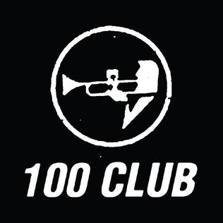
Building: 100 Club
Country: United Kingdom
Year built: 1942
Music venue in London, England This article is about the music venue. For the Premier League 100 Club, see List of footballers with 100 or more Premier League goals . 100 Club Link Quartet on stage at the 100 Club in 2011 Location Oxford Street London , W1 Public transit Tottenham Court Road Capacity 350 Opened 1942 ; 83 years ago ( 1942 ) Website the100club.co.uk The 100 Club is a music venue located at 100 Oxford Street , London, England, where it has been hosting live music since 24 October 1942. It was originally called the Feldman Swing Club , but changed its name when the father of the current owner took over in 1964. Feldman Swing Club In 1942, the venue was a restaurant called Macks, which was hired out beginning 24 October every Sunday evening by Robert Feldman at £4 per night to host a jazz club featuring swing music . The initial line-up of the Feldman Swing Club advertised in Melody Maker included Frank Weir , Kenny Baker and Jimmy Skidmore , with guest artists the Feldman Trio, composed of Feldman's children, including then eight-year-old jazz drummer Victor Feldman . The club's clientele included American GIs, who introduced jitterbug to the club, banned at most other music venues. Patrons included Glenn Miller , who auditioned young Victor Feldman, and the club hosted many top American jazz acts, including Mel Powell , Ray McKinley , Art Pepper , and Benny Goodman . Bebop as well as swing was featured. British musicians such as Ronnie Scott and Johnny Dankworth performed there. The club became a mecca for black musicians from the British Empire, such as Frank Holder , Coleridge Goode and Ray Ellington . The club was eventually taken over by Humphrey Lyttelton 's manager and, during that period, Louis Armstrong appeared at the venue. The lease was sold on to Ted Morton, who promoted it as the Jazz Shows Jazz Club. During this period, jazz fan Roger Horton began working at the club and was promoted to manager in 1964. 1970s onward Stan Tracey performing in the 1980s Following the Trad boom and UK beat scene the club became associated with Punk rock . In September 1976, the 100 Club played host to the first international punk festival , an event which helped to push the then new punk rock movement from the underground into the mainstream. Bands which played at this event included the Sex Pistols , Siouxsie and the Banshees , The Clash , Buzzcocks , The Jam , The Stranglers and The Damned . Under the promotion of Ron Watts , the venue then booked punk bands like Angelic Upstarts , U.K. Subs and The Adicts , as well as, from 1981 onwards, hardcore punk bands such as The Varukers , Black Flag , Discharge , Charged GBH , Crass , Picture Frame Seduction , Skrewdriver , English Dogs , etc. Several live albums were recorded at the club, including one by the Sex Pistols. On 31 May 1982, The Rolling Stones played an unannounced show there as a warm-up for their European tour, and returned again on 23 February 1986 to play a tribute show for their recently deceased pianist Ian Stewart , a concert that was their only live performance between 1982 and 1989. Other nights would see a range of jazz, rhythm-and-blues and soul groups on the stage, including a "duel" between tenor saxophonists Teddy Edwards and Dick Morrissey in the 1980s. Other notable jazz musicians, including Sonny Stitt , Lee Konitz and Archie Shepp , have also appeared at the club. Manager Roger Horton eventually became a director, and in 1992 took over the ownership, handing it on to his son Jeffrey Horton when he retired in 2001. Northern soul The 100 Club has been the home to the world longest running Northern soul all-nighters, the 6t's Rhythm 'n' Soul Club, started by Randy Cozens and Ady Croasdell of Kent Records UK.  The 6t's had their 31st anniversary event on 18 September 2010. Modern era The 100 Club stage The decor remains unchanged since the 1970s, although punk bands no longer appear there regularly. Instead there is a busy programme often booked up many months in advance. Occasionally, big-name touring bands will play "secret" or low-key unadvertised gigs there, relying on word of mouth to fill the 350-capacity space. The "Coda Club", a monthly social gathering of jazz musicians from the Feldman Swing Club era, continues to be held. Limelight changed the venue's musical genre once again, providing "classical music in a rock'n'roll setting", hosting new or well-established classical artists once a month, Since 1988, the London Swing Dance Society have held "Stompin" on Monday nights, a swing dancing evening with classes and regular live bands. In 2009 Feldman's Swing Club was named by the Brecon Jazz Festival as one of 12 venues which had made the most important contributions to jazz music in the United Kingdom, for its contributions in the 1942–1954 period. In September 2010, it was announced that the 100 Club would close at the end of 2010 owing to continuing losses. A campaign was launched, the Save The 100 Club , to keep the venue open, supported by musicians including Paul McCartney , and in February 2011 a partnership with Nike subsidiary Converse was arranged, enabling the 100 Club to remain open. DEF Digby were the first band to play at the venue in 2012. Recent acts to headline The 100 Club include Shame , Alice Cooper , Fat White Family , Black Midi, The Specials , Sisteray , Babyshambles , Idles , Dr. Feelgood and Sleaford Mods . In autumn 2023, veteran punk band the U.K. Subs played a five-night sold out residency at the 100 Club in a culmination of their final British tour. The residency was attended by Stuart Pearce , a lifelong fan of punk rock. In June 2023, the Buzzcocks headlined at the 100 Club, a warm up gig to their upcoming tour without their guitarist/singer Pete Shelley who passed away earlier the same year. See also Rock music portal 100 Club Punk Special References